Entente Florale Europe

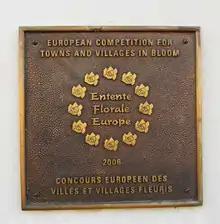
Commemorative plaque in Eguisheim, 2006 gold medal in the "villages" category

In 1996, an international non profit association (AISBL) was founded under the name of "Association Européenne pour le Fleurissement et le Paysage" (European Association for Blooming and the Countryside), with the responsibility of the overall organisation of the competition and to obtain support from official bodies in the different countries. The AEFP is incorporated under the Belgian Law of 8 September 1997, and the Statutes were published in the Belgian Monitor on 8 September 1998. The amended articles, by Law of 2 May 2002 were published in the Belgian Monitor on 28 April 2006.